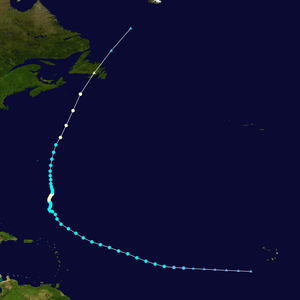
L’ouragan Leslie est le douzième système tropical et quatrième ouragan de la saison cyclonique 2012 dans l'océan Atlantique nord. Formée depuis une onde tropicale en provenance des côtes ouest-africaines, Leslie atteint le statut de dépression tropicale, rétrogradant le 30 août sous la forme d'une tempête tropicale, et monte d'intensité le 5 septembre pour devenir un ouragan de catégorie 1. Après avoir évité les Bermudes, Leslie se dirige vers le nord et frappe directement Terre-Neuve le 11 septembre en plus de donner des pluies diluviennes dans les provinces maritimes du Canada lors de sa transition post-tropicale.
La saison cyclonique 2012 dans l'océan Atlantique nord débute officiellement le 1ᵉʳ juin pour se terminer le 30 novembre 2012, selon la définition de l'Organisation météorologique mondiale. Cependant, la première tempête tropicale de l'année, nommée Alberto, s'est formée dès le 19 mai. Depuis la formation de la tempête tropicale Debby le 23 juin, cette saison est la toute première à enregistrer 4 tempêtes nommées avant le mois de juillet, bien que le record détenu date de 1851.